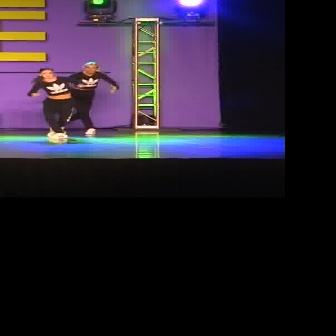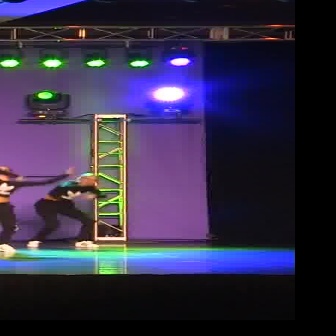
  Please identify the target specified by the bounding box [43,59,118,135] in the first image and locate it in the second image. Return the coordinates in [x_min,y_min,x_max,y_max] format.
Answer: [26,171,102,247]